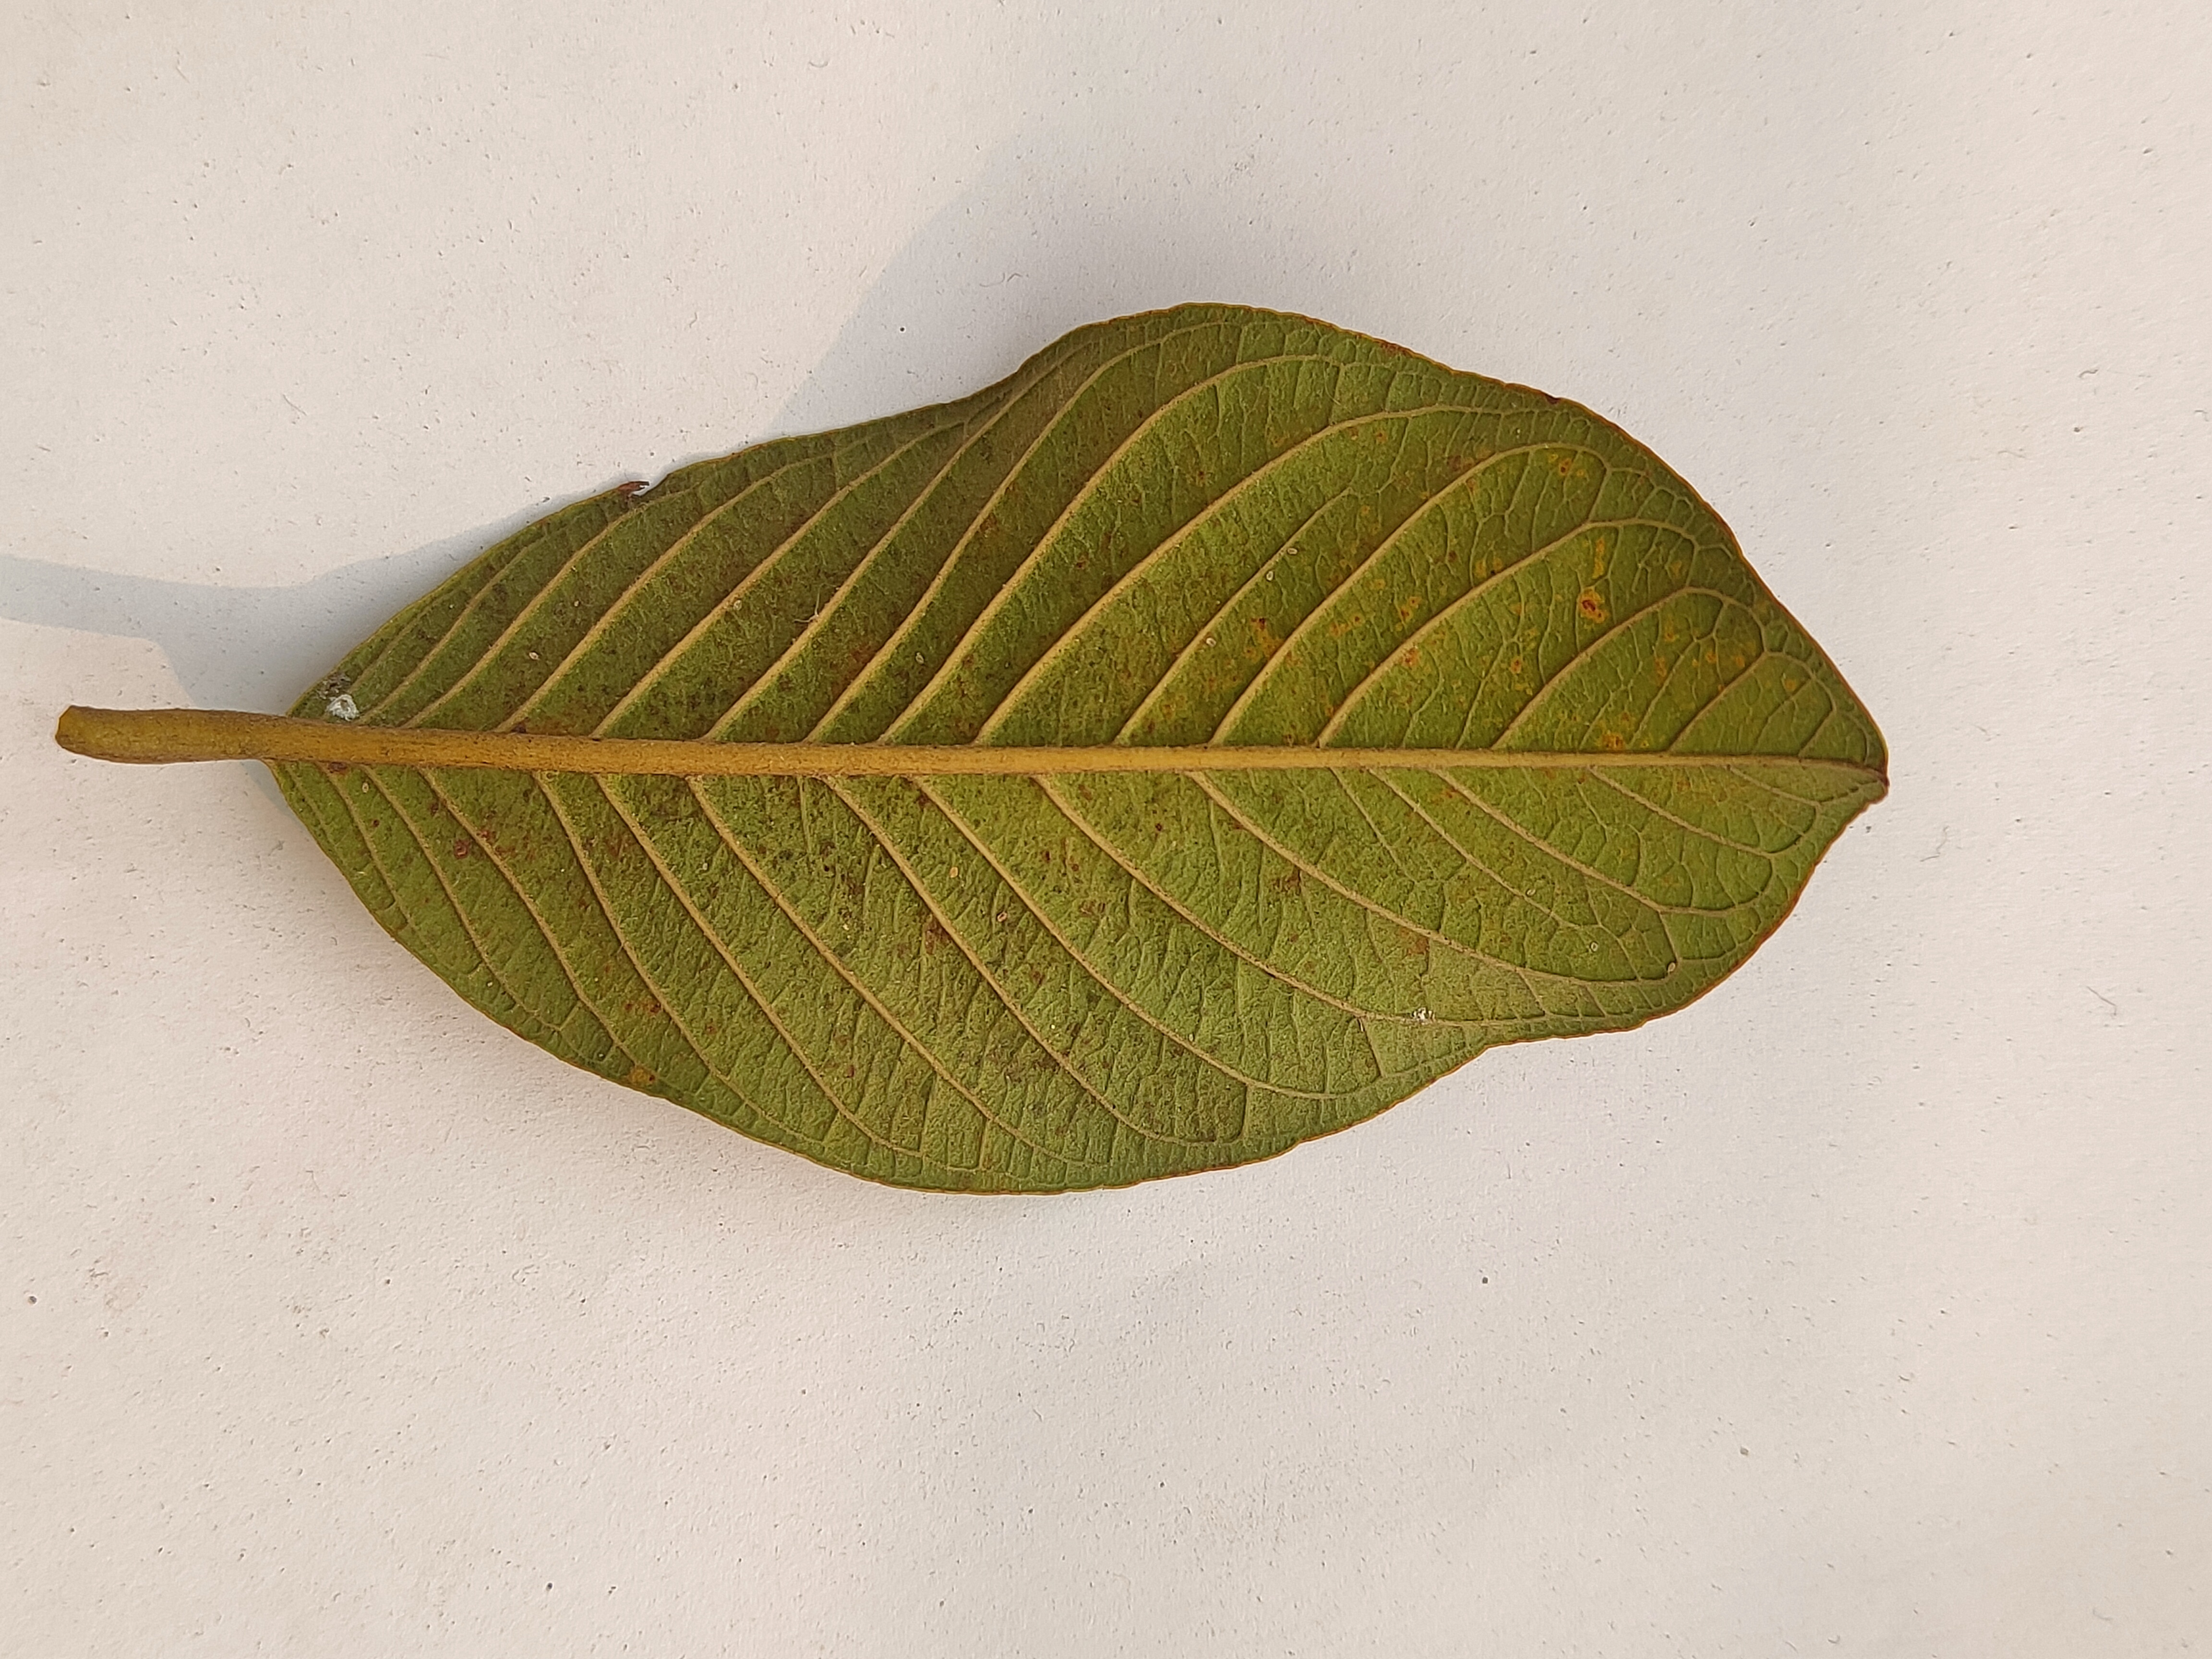
Leaf variety: Guava